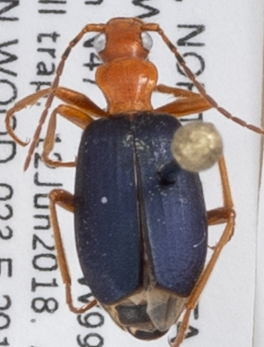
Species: Brachinus cyanochroaticus
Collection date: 2018-06-12
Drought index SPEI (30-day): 0.438
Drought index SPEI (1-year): -0.642
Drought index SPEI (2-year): -0.156